Quốc Học – Huế High School for the Gifted

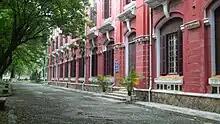
Classrooms at Quốc Học – Huế.

The school has one library which opens 6 days per week, two English labs, two French labs, four computer rooms and many science labs. It has 45 over 50 classrooms with modals, projectors, computers and speakers equipped.